Adenanthos

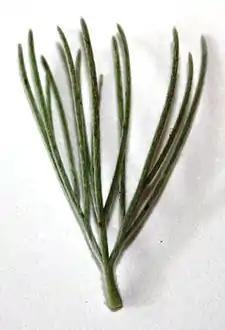
A single "A. sericeus" leaf

As with most other Proteaceae genera, leaf shape is highly variable in "Adenanthos". Though the leaves are always simple (as in not compound), they may be lobed, or even deeply divided into segments, usually by three.